Alexandru Ciurcu

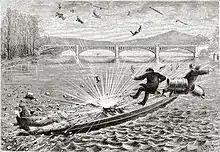
The explosion of 16 December

On 16 December 1886, during a test with a new second engine for the boat at Asnières, the engine exploded. Buisson and an assistant at the helm were killed. Ciurcu survived by swimming ashore, but at first was accused of murder.